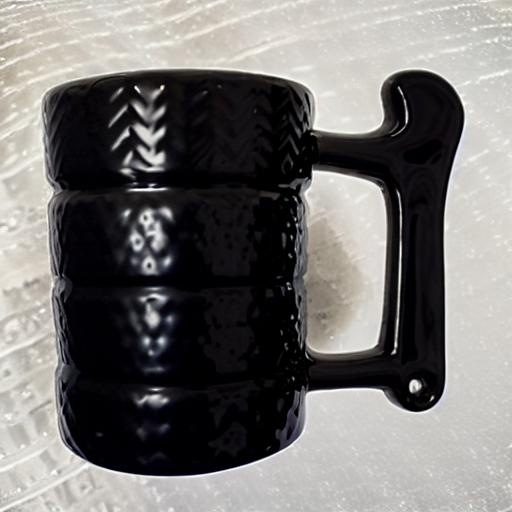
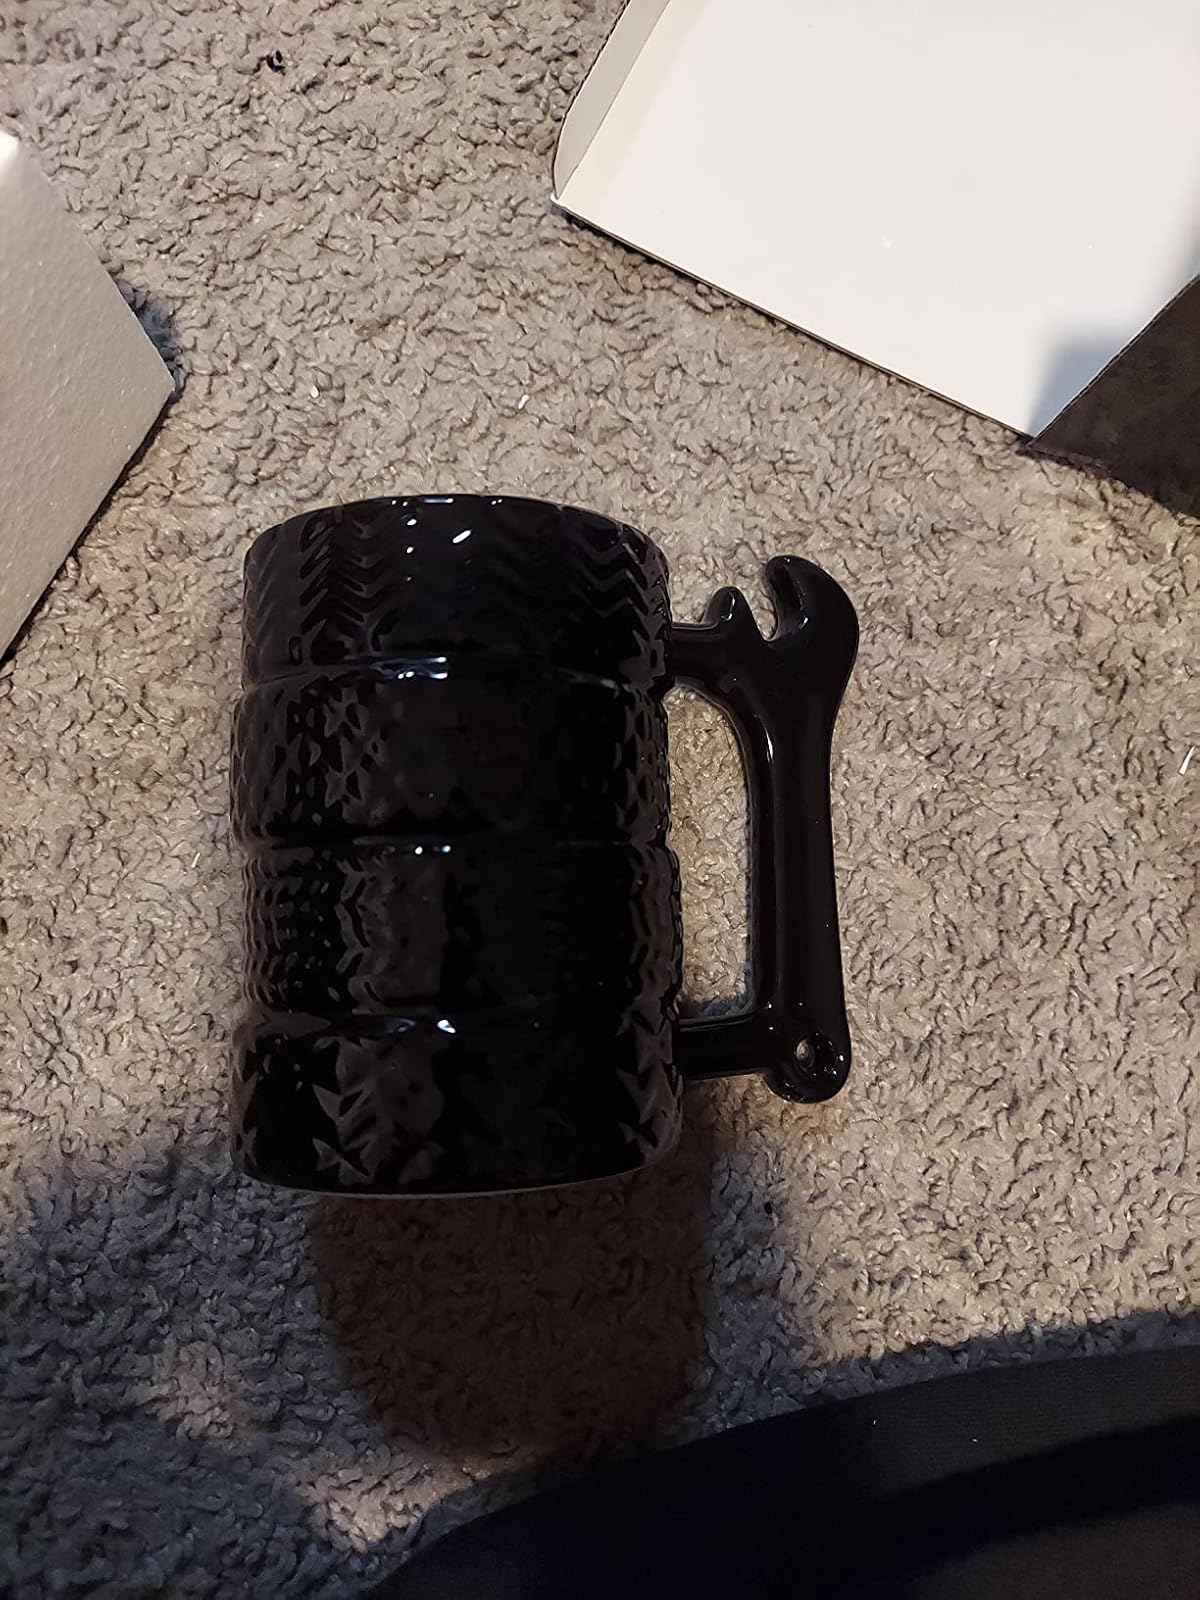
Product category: items_mug
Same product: no